Coleman Kaserne

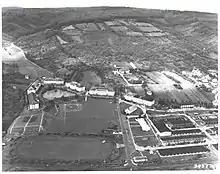
Coleman Kaserne in 1950.

Coleman Kaserne (original German name: "Kaserne Gelnhausen") was a United States Army base located in the German city of Gelnhausen, located in the state of Hessen. Coleman Kaserne should not be confused with the U.S. Army "Coleman Barracks" which is located in Mannheim. Kaserne is a German word for barracks.